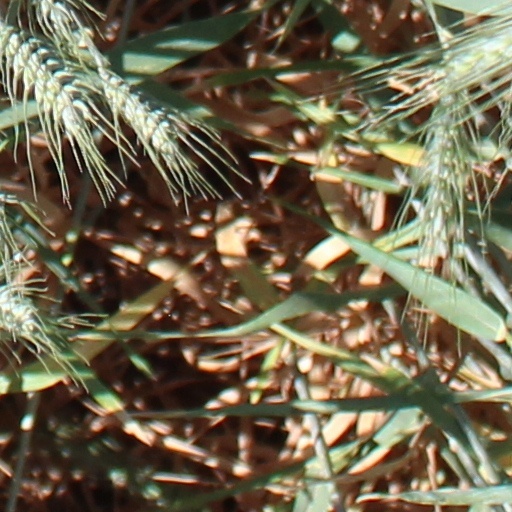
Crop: wheat